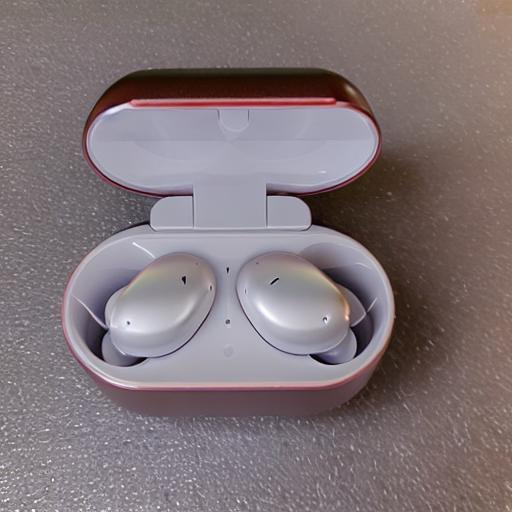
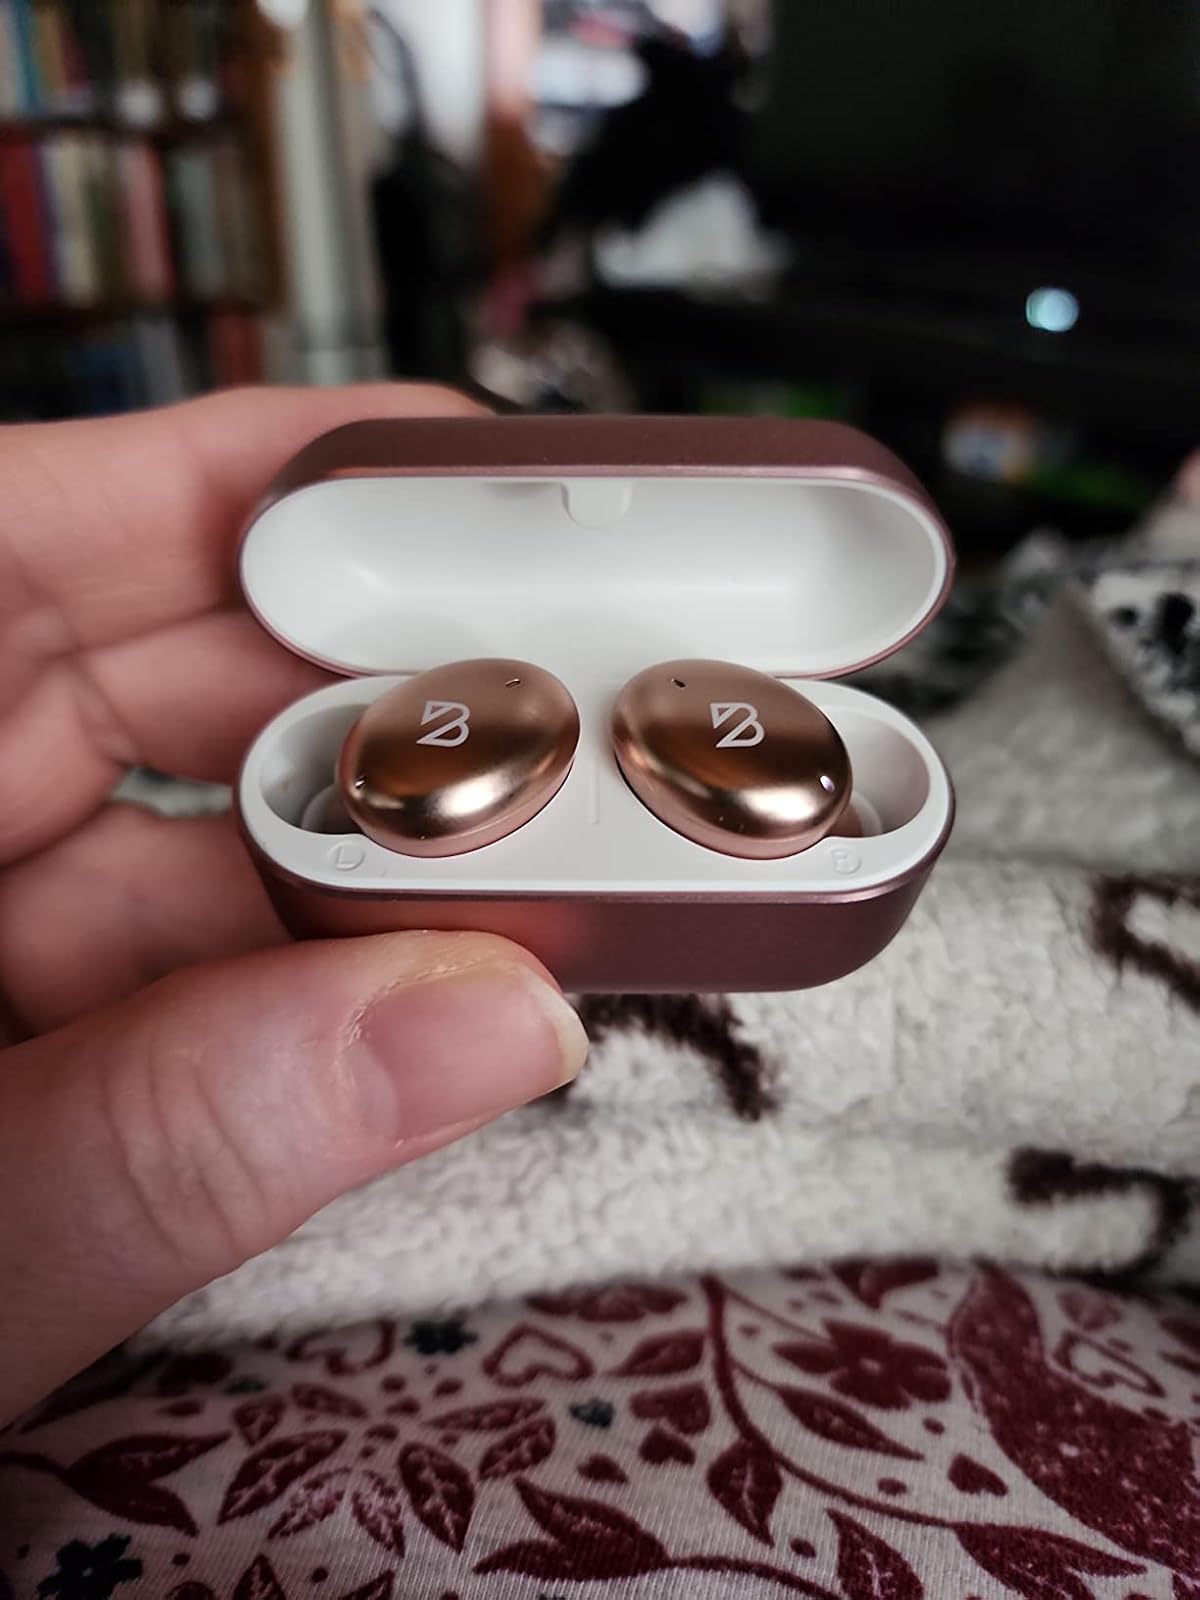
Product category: earbuds
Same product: no